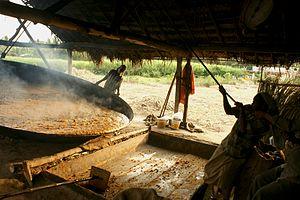
Le jaggery, ou gur, est un sucre non raffiné. Il est préparé en chauffant du vesou ou du sirop de palme, extrait des grappes de fleurs, pour le faire réduire puis solidifier. Ensuite, il est râpé ou haché.